Francis Charles of Saxe-Lauenburg

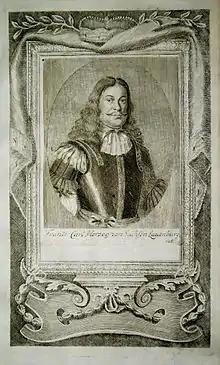

Francis Charles of Saxe-Lauenburg (2 May 1594 – 30 November 1660 in Neuhaus) was a prince of Saxe-Lauenburg and a general during the Thirty Years' War.